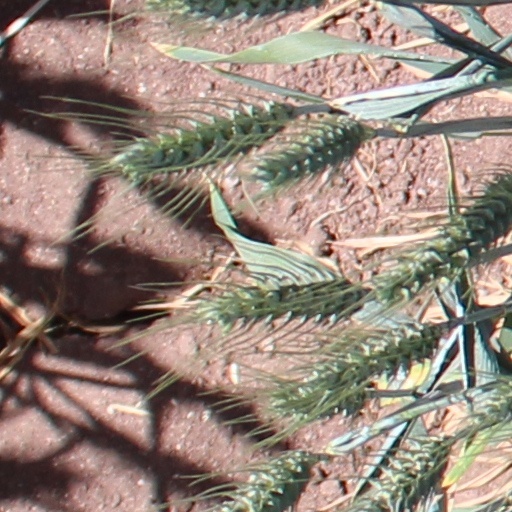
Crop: wheat